Eccleston Square

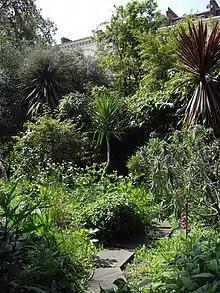
Eccleston Square gardens, 2009

The square dates to the 1830s, an integral part of Thomas Cubitt's planned design of "South Belgravia", which is now called Pimlico. Cubitt designed many of the houses on the square and built and leased Nos 1–3 in 1836 and Nos 4 and 5 in 1842 all of which are grade II listed with English Heritage. The land was formerly part of the Grosvenor family estate, who owned land in Eccleston, Cheshire, from where it is thought the square takes its name.